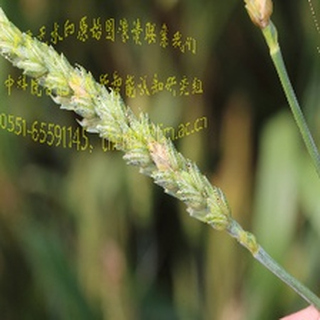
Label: wheat_fusarium_head_blight